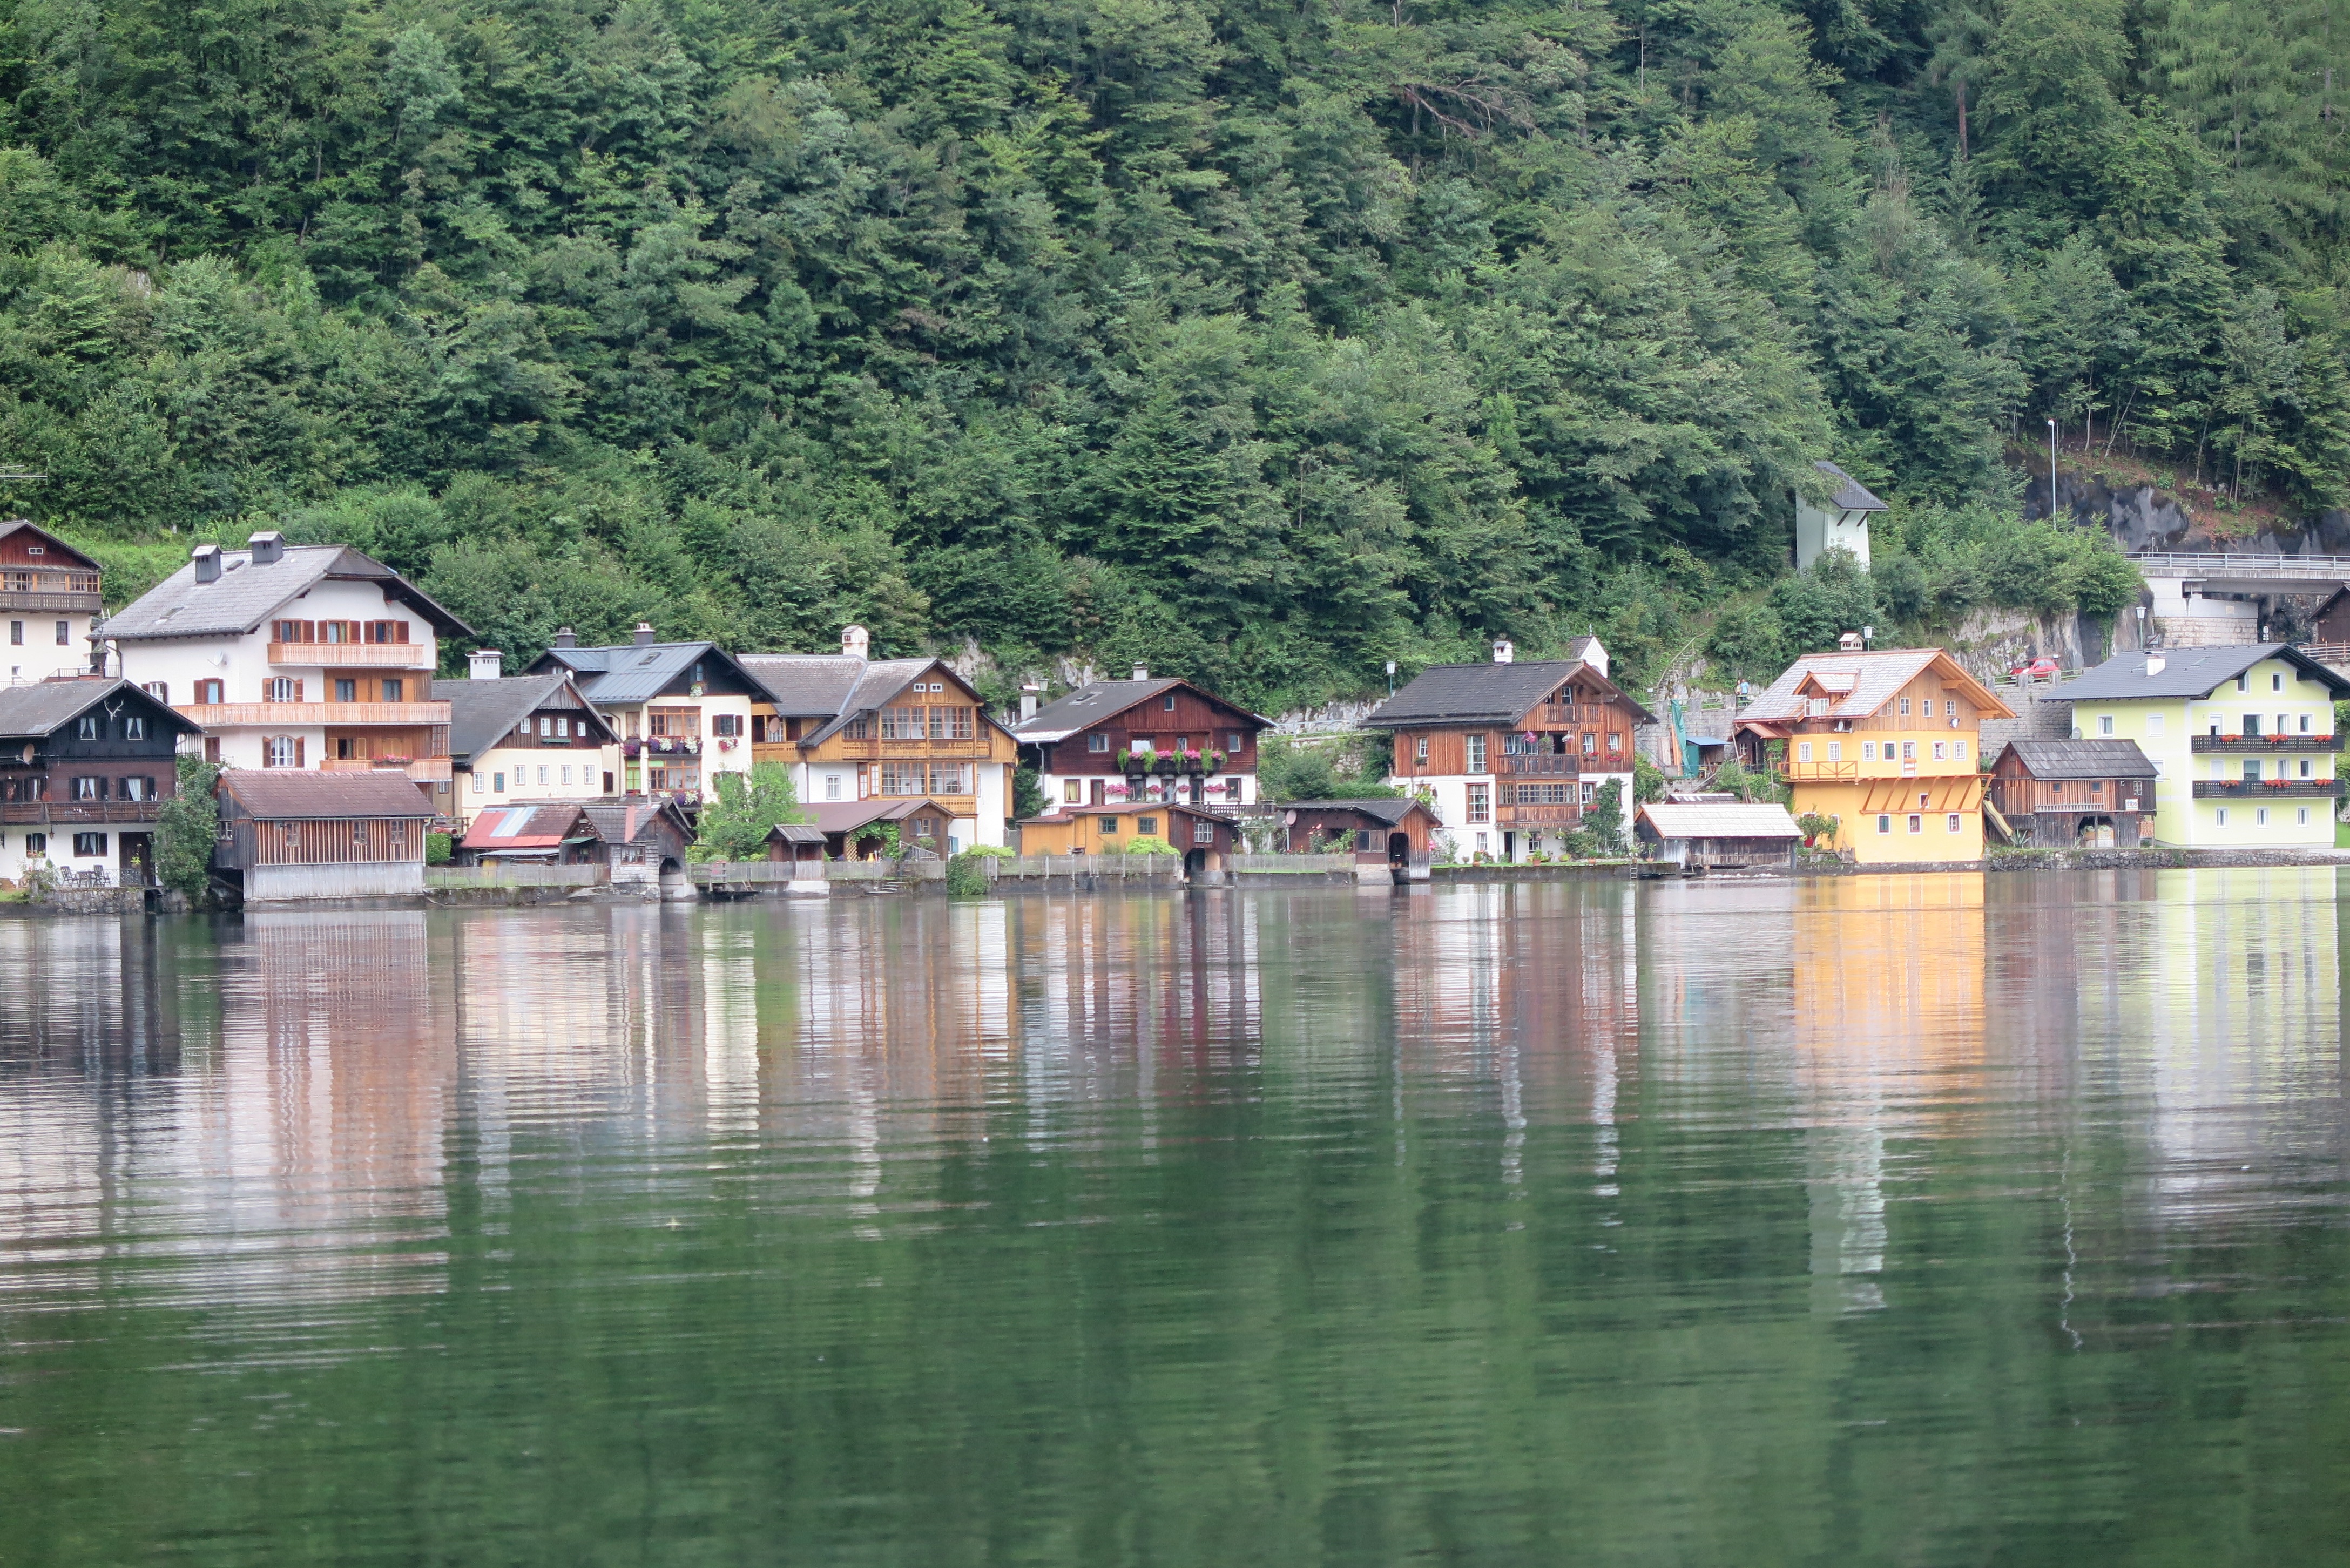
lake, town, river, village